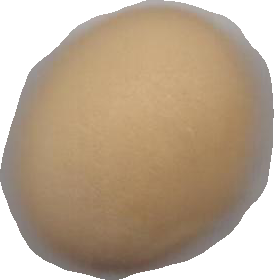
Variety: Dega